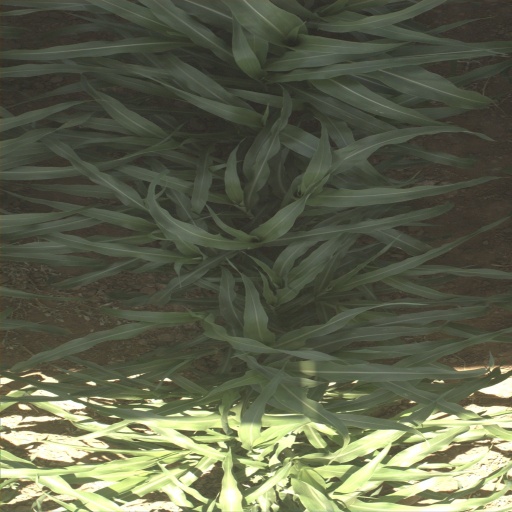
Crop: sorghum